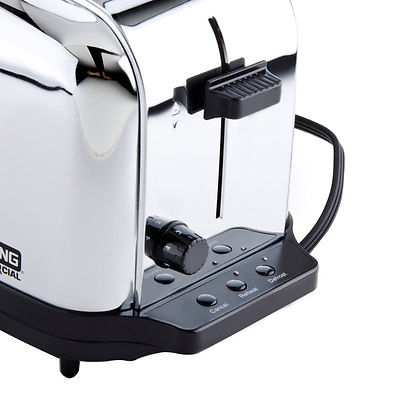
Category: toaster